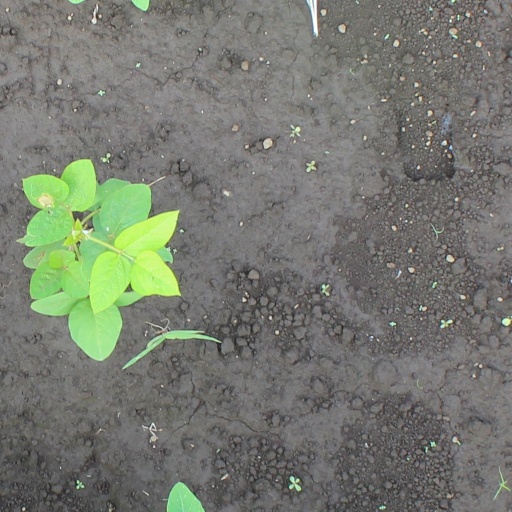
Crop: soybean